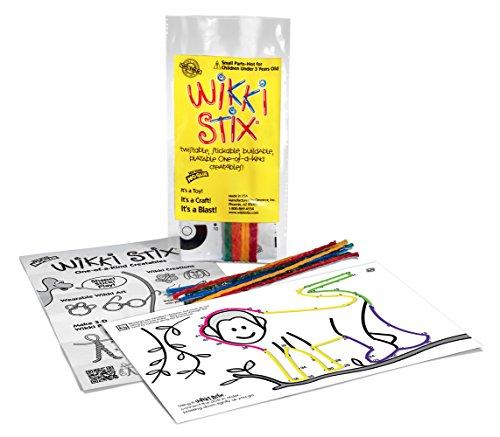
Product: WikkiStix Animal Activity Pak
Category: Arts, Crafts & Sewing | Crafting | Craft Supplies
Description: Pak includes 1 each of 12 animal designs bear, camel, elephant, giraffe, lion, monkey, rhinoceros, panda, snake, tiger, tortoise, and toucan.
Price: $7.97
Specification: ProductDimensions:12x5.5x1inches|ItemWeight:0.64ounces|ShippingWeight:0.8ounces(Viewshippingratesandpolicies)|DomesticShipping:ItemcanbeshippedwithinU.S.|InternationalShipping:ThisitemcanbeshippedtoselectcountriesoutsideoftheU.S.LearnMore|ASIN:B016BDTM6C|Itemmodelnumber:500|Manufacturerrecommendedage:36months-15years